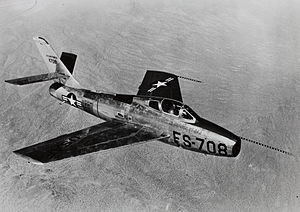
Republic F-84F Thunderstreak / Varianter
En YF-84J prototype
Republic F-84F Thunderstreak var en Amerikansk-bygget turbojet jagerbomber med pilformede vinger. Selv om flyet var planlagt som en videreudvikling af den ligevingede Republic F-84 Thunderjet, endte F-84F med at være et nyt design. RF-84F Thunderflash var en fotorekognoscerings-version af det samme fly.